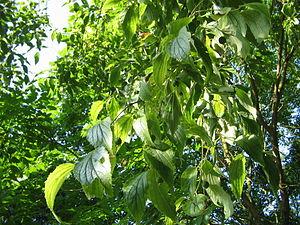
Micocoulier Celtis australis - jeunes fruits
Le micocoulier de Provence ou micocoulier du Midi est un arbre familier des régions tropicales ou tempérées. Il appartient à la famille des Cannabaceae.